Lighter aboard ship

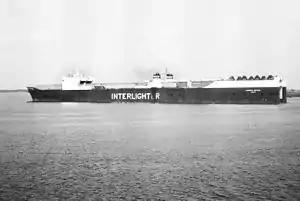
, a Soviet and later Ukrainian barge carrier based on the Sea Bee system.

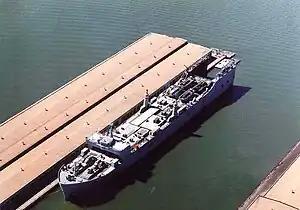
SS "Cape Mohican" (T-AKR-5065) built as the SS "Tillie Lykes" a type C8-S-82a

LASH barges are loaded at inland river and shallow ports. Then, the barges are towed to ocean port's fleeting areas to meet the LASH mother vessel. On arrival, the mother vessel crane lifts the LASH barges onto the ships. LASH cargo does not require transshipment, as the movement from the origin to destination takes place with a single bill of lading.